List of active separatist movements in Africa

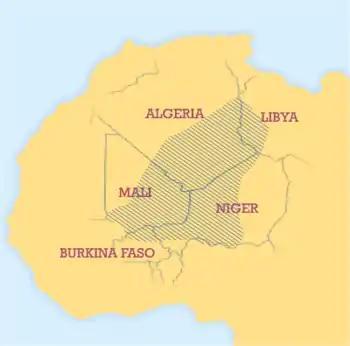
The traditional distribution of the Tuareg in the Sahara

Kabylia is a charter member of the Unrepresented Nations and Peoples Organization (UNPO)